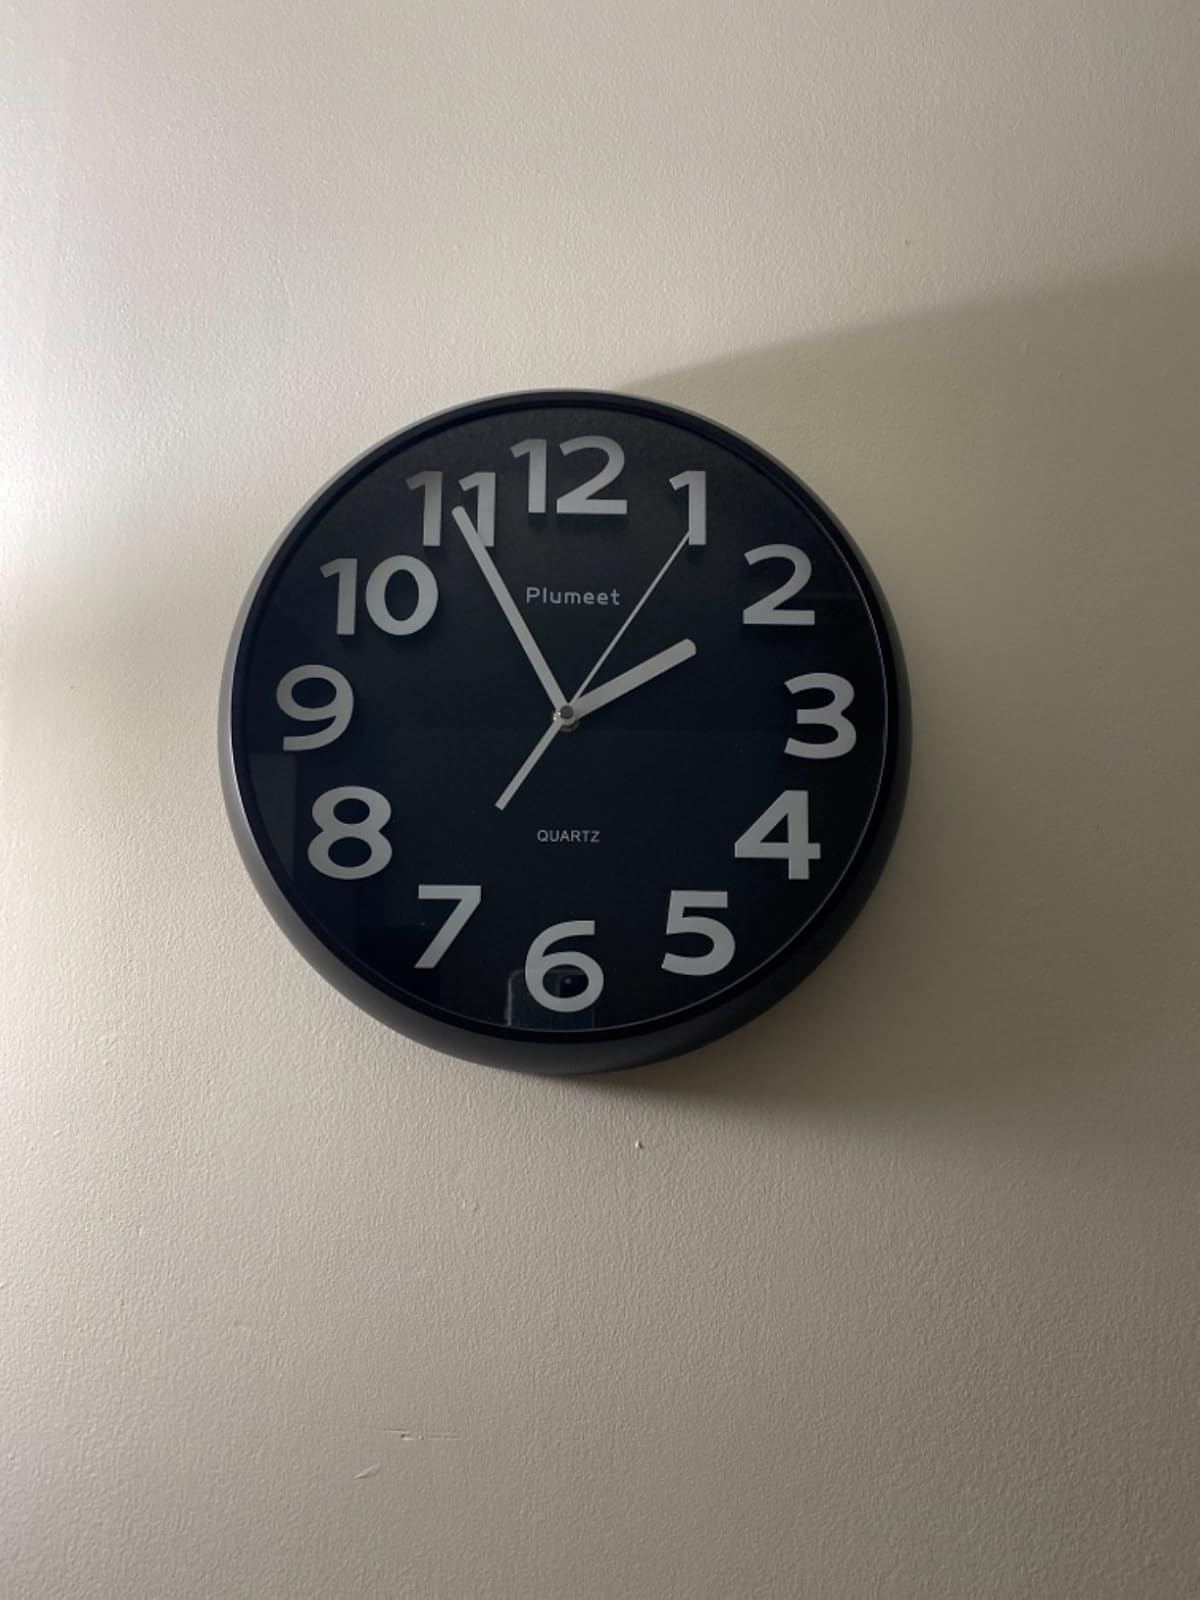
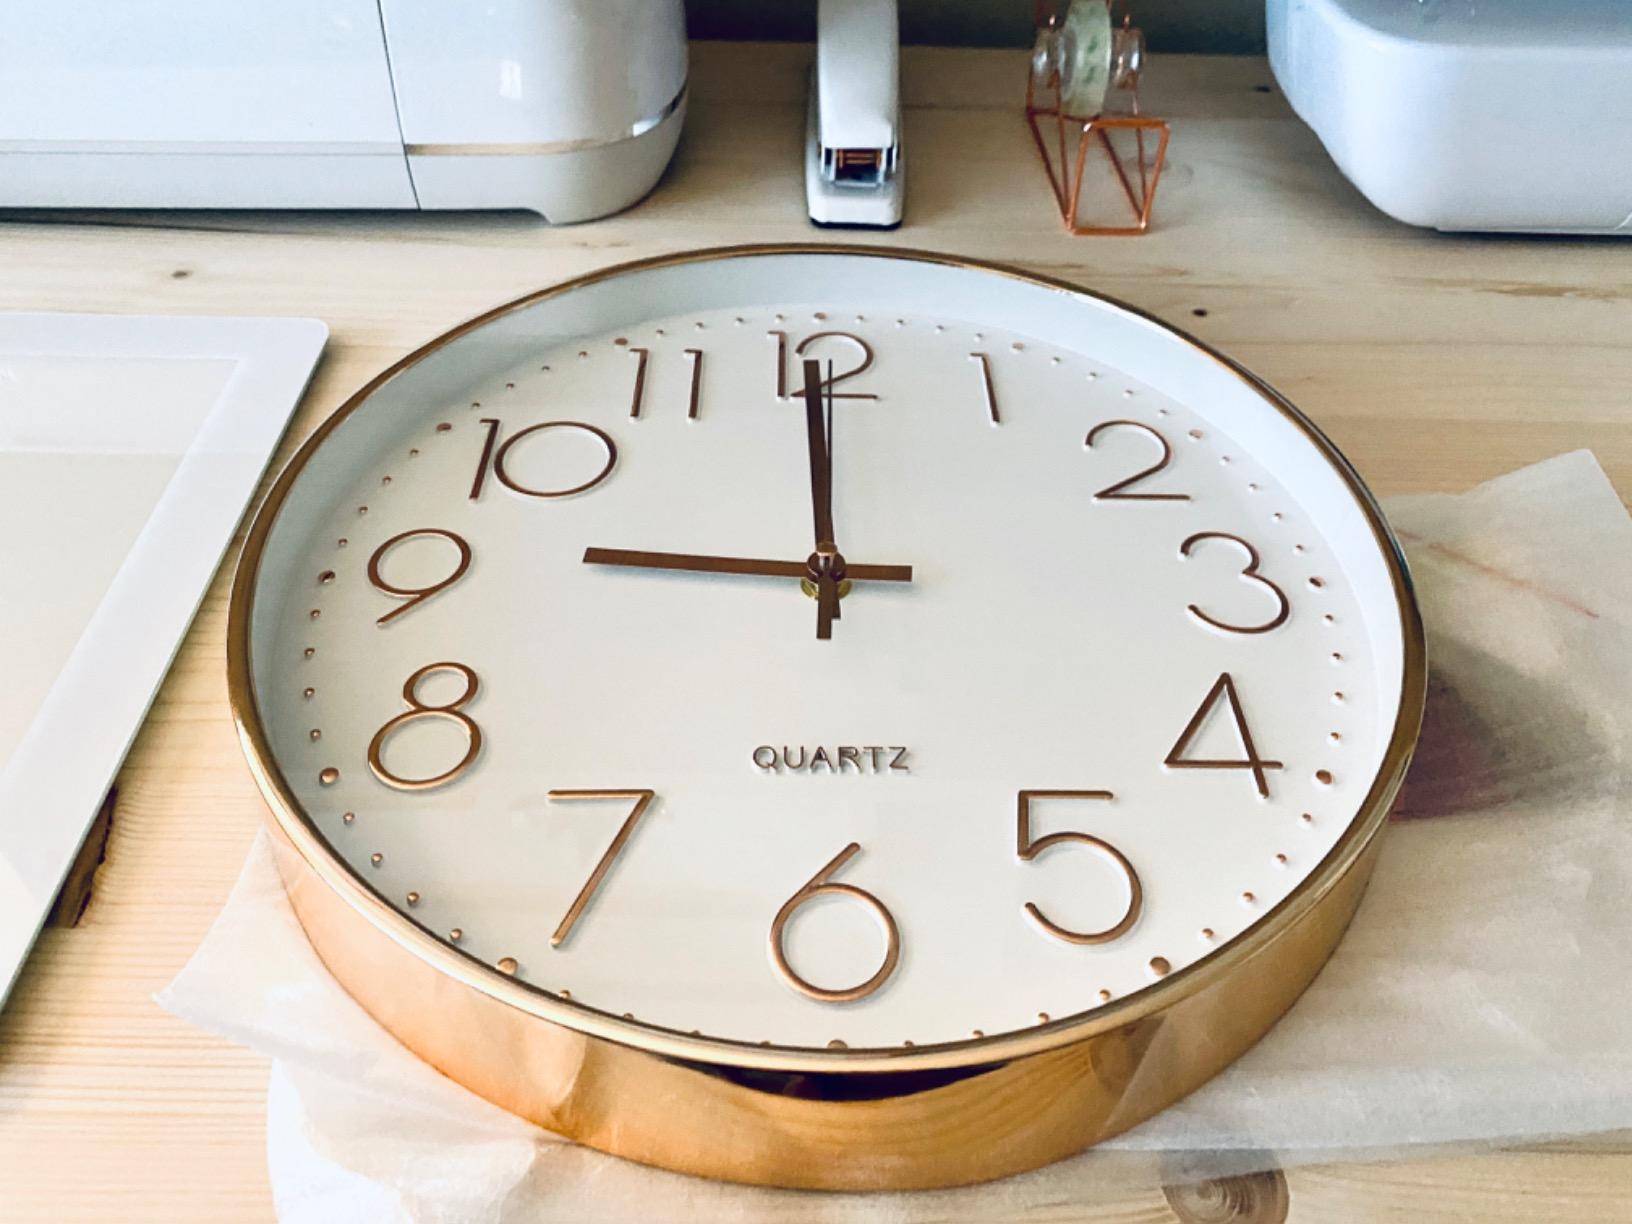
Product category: clock
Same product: no